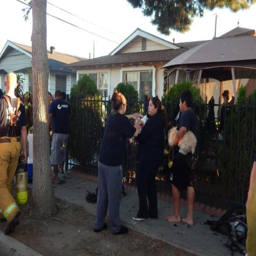
a second dog was safe .